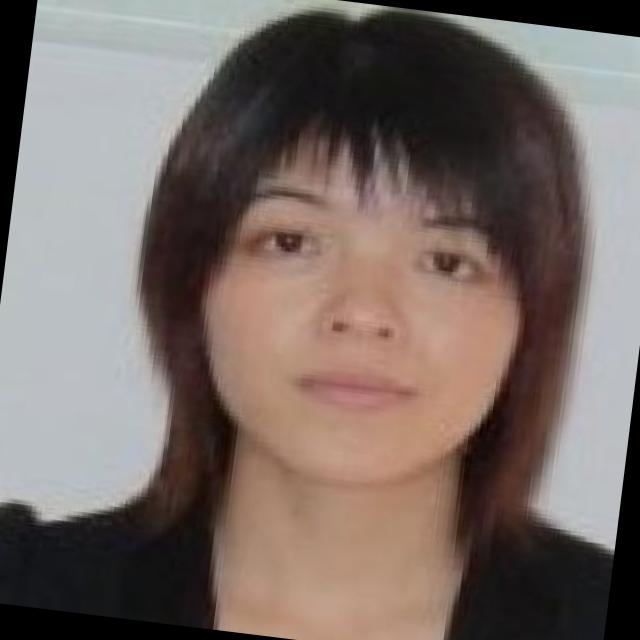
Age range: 21-44